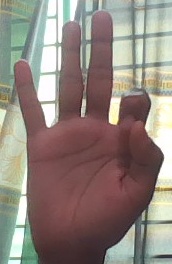
ASL sign: 9